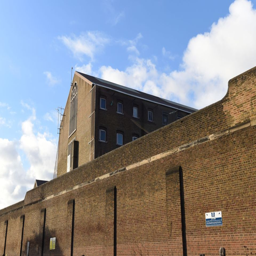
the escaped prisoners are said to have have outside help - possibly with equipment flown over the 25ft walls by drone